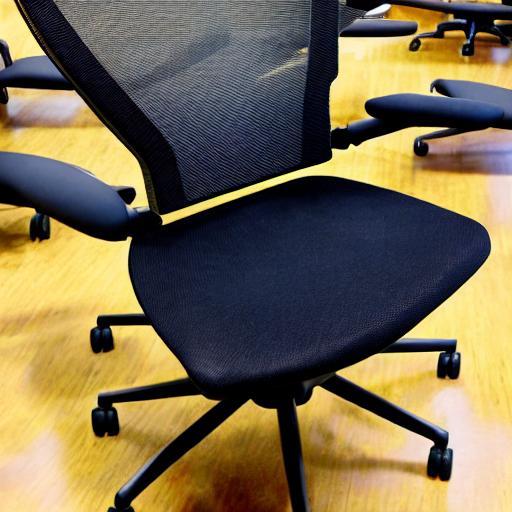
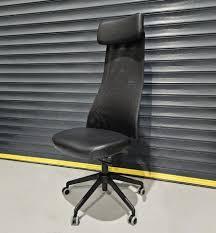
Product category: items_chair
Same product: no